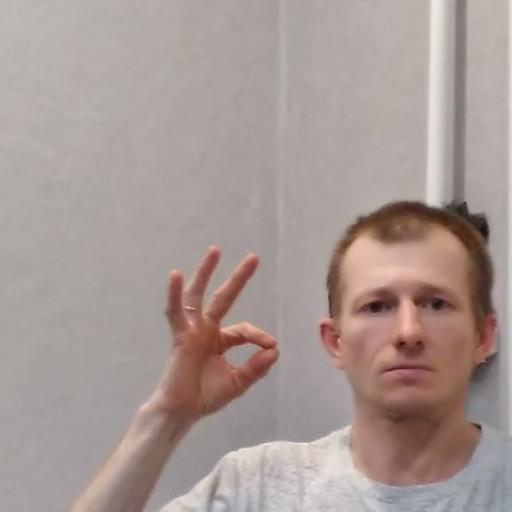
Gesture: ok